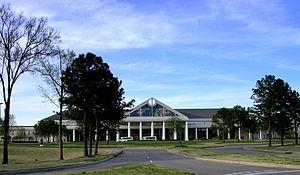
Vue du devant Cette image dont les couleurs ont été améliorées est une version modifiée de ce fichier. Modifiée en Picasa 2. J'eus recours aux outils de teinte graduée, et saturation de couleurs. Je l'ai aussi légèrement modifée sous Tuning."